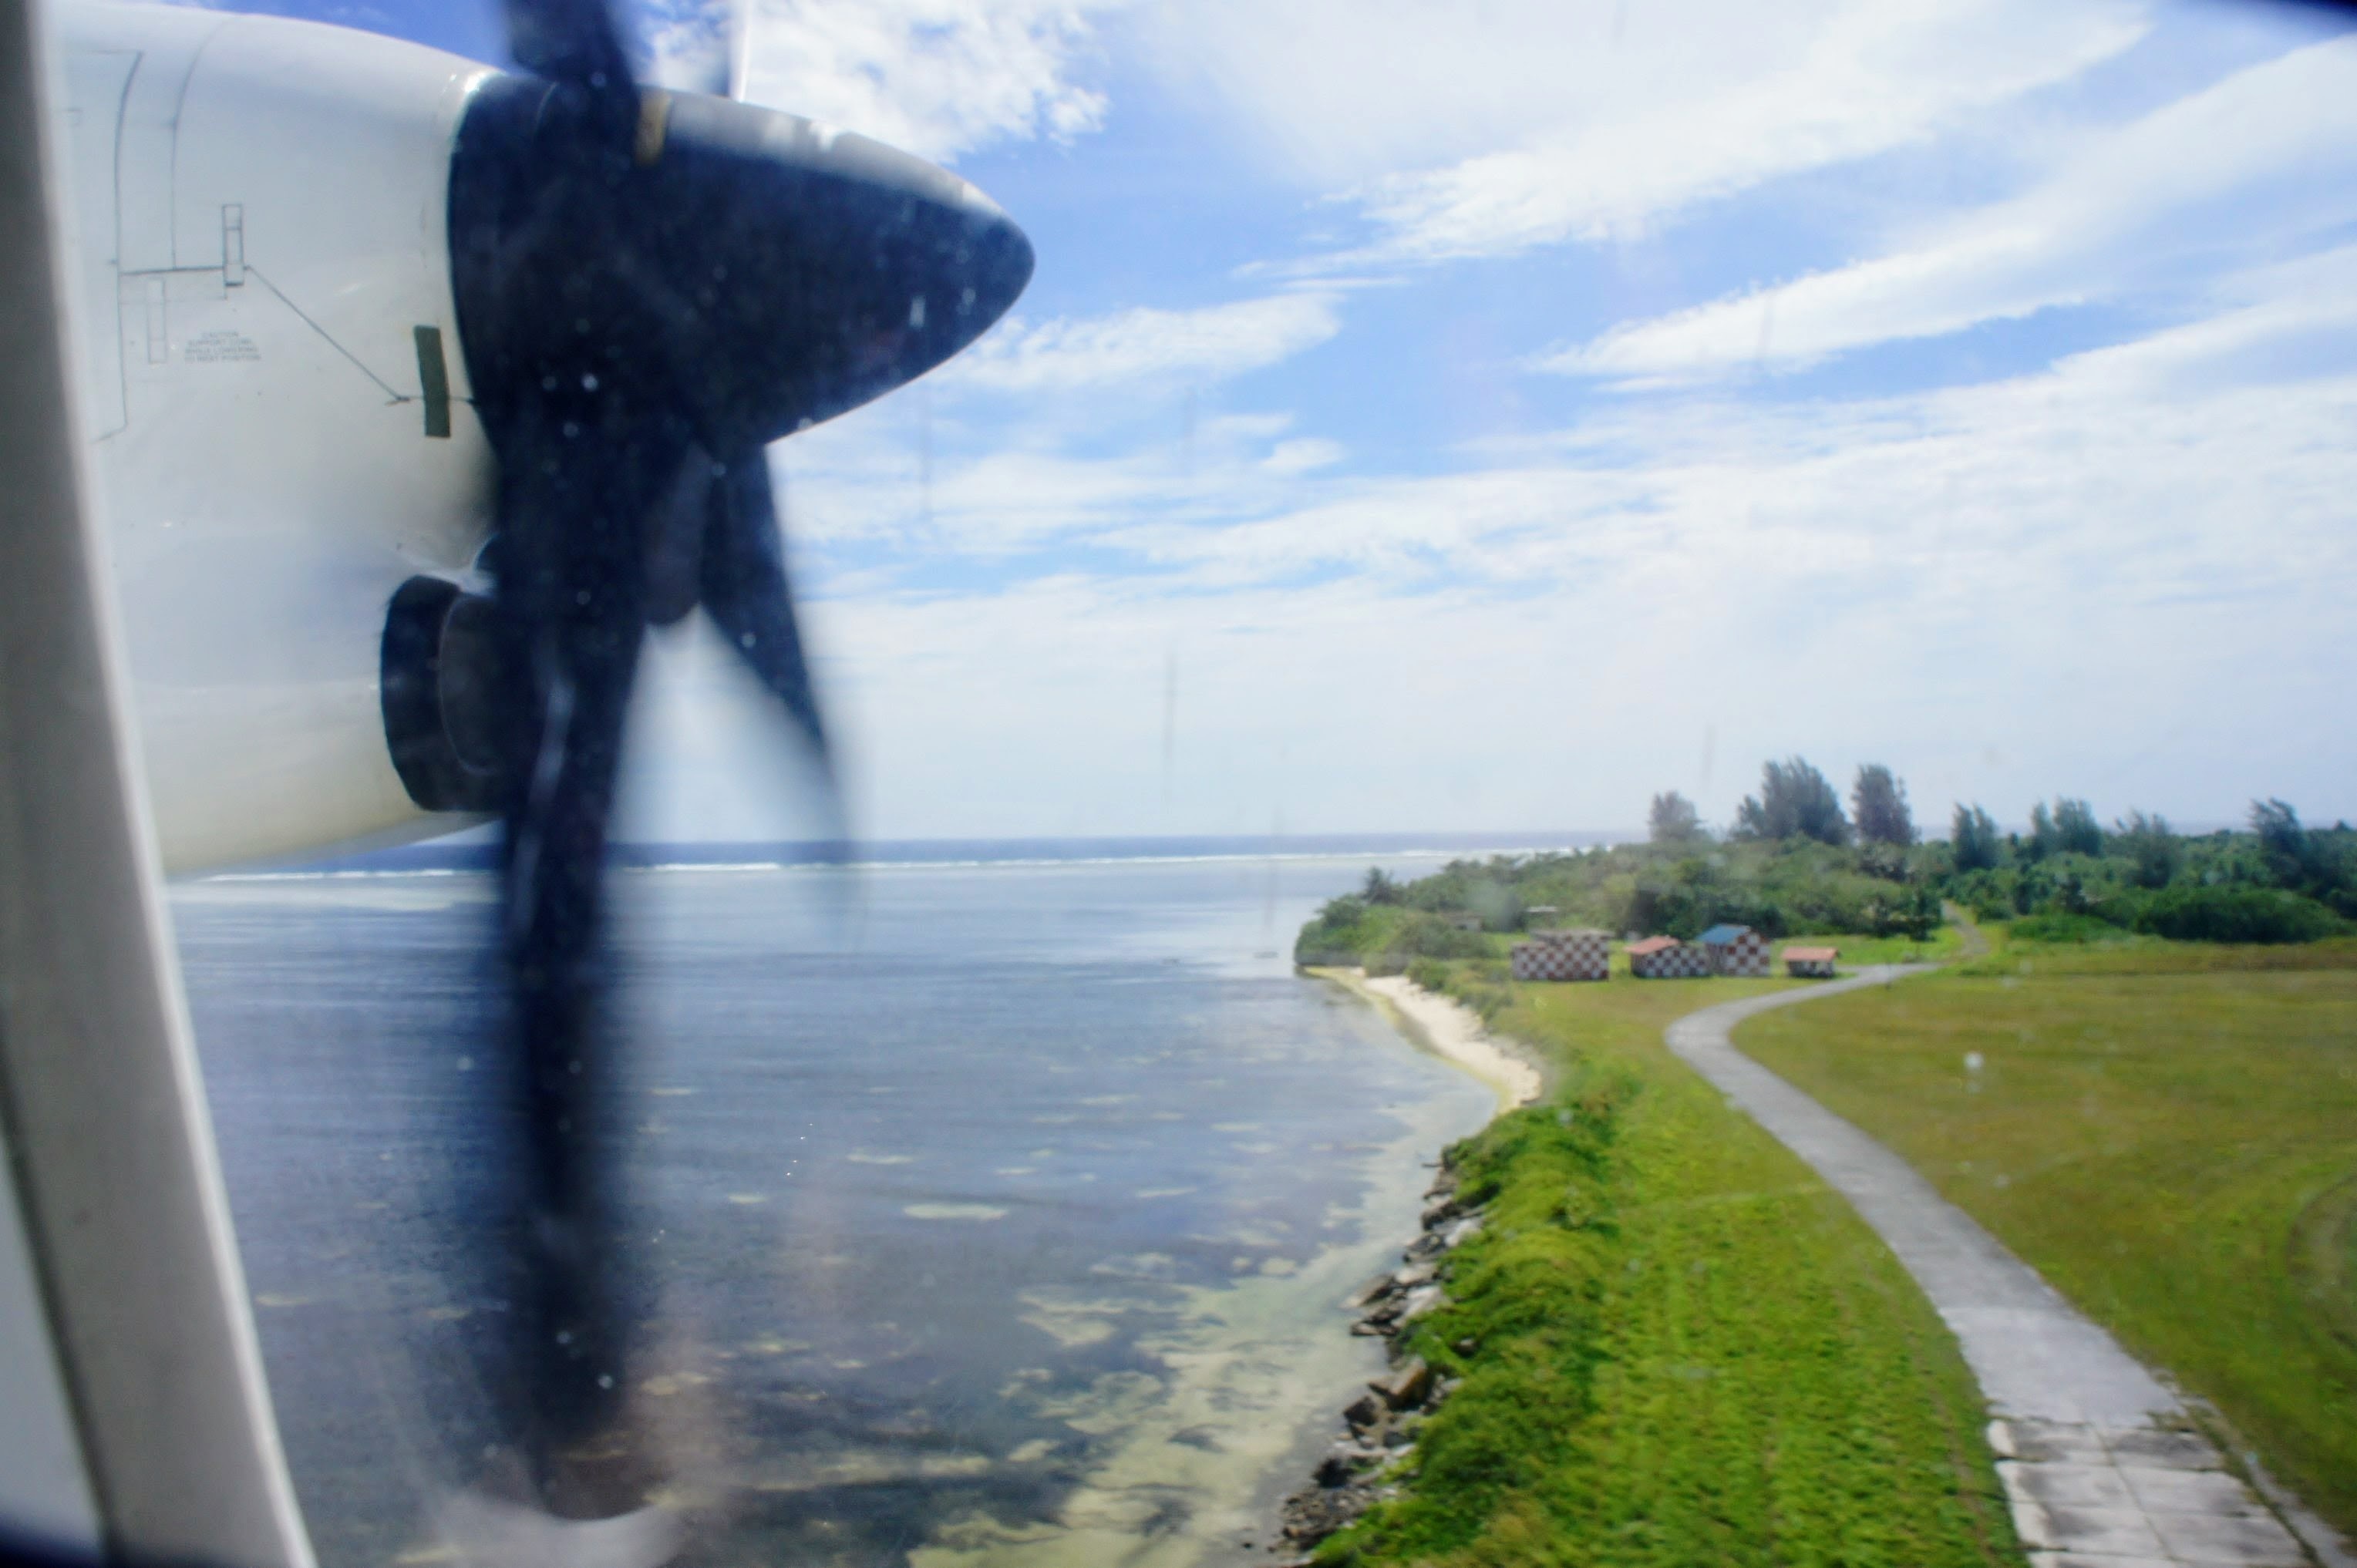
beach, sea, coast, water, sky, morning, wind, reflection, holiday, island, blue, resort, maldives, atoll, atmosphere of earth